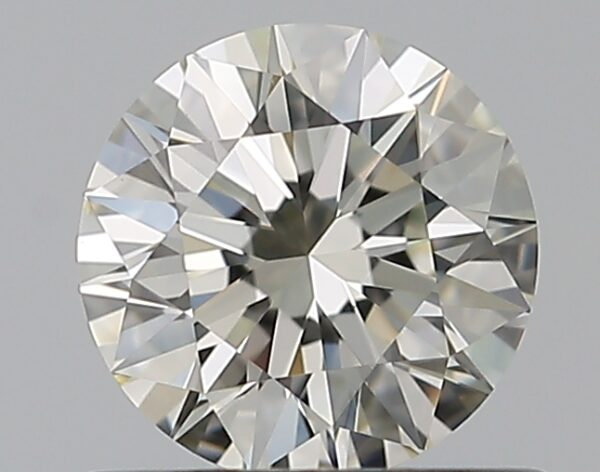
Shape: round
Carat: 0.53
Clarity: IF
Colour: K
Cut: EX
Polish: EX
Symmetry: EX
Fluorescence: F
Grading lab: GIA
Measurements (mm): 5.19 x 5.21 x 3.22